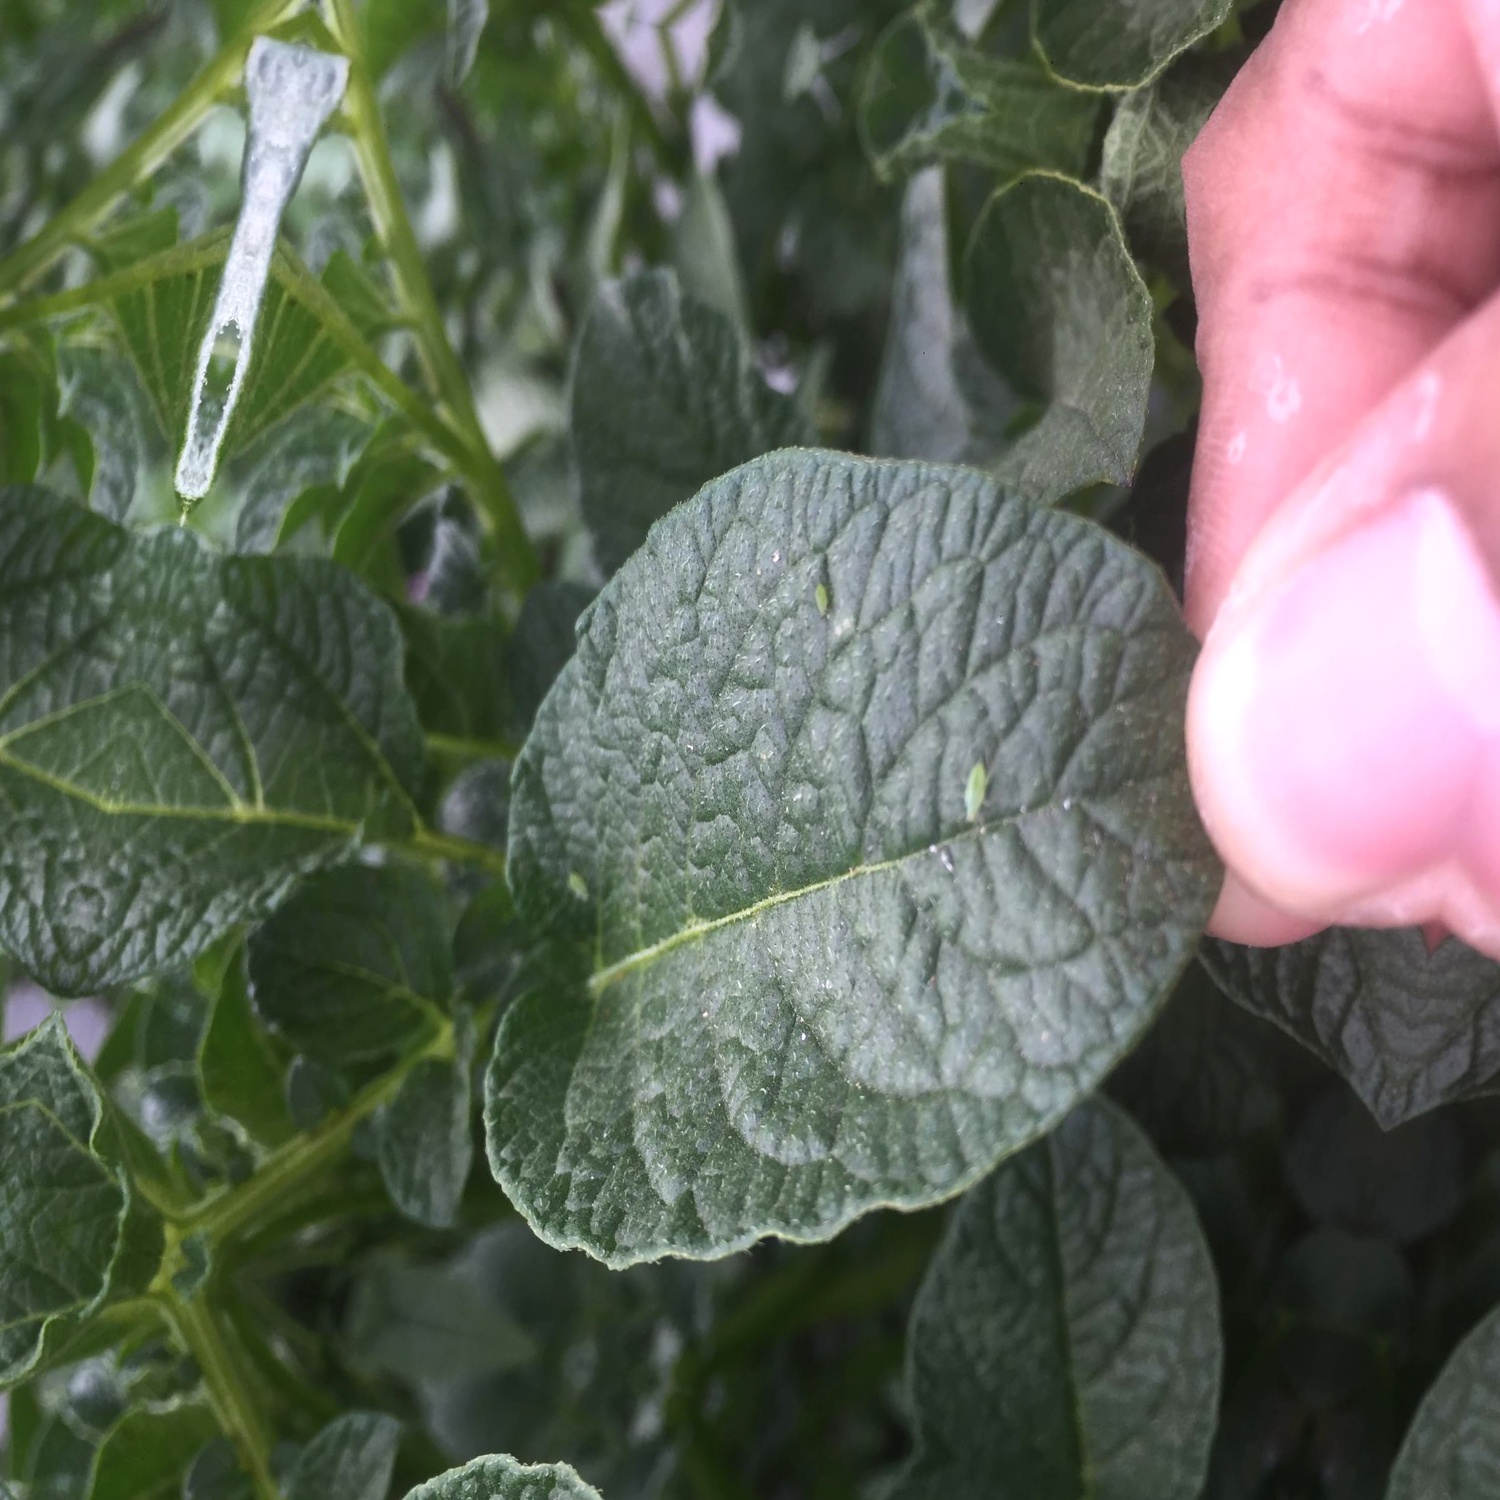
Etiqueta: Virus